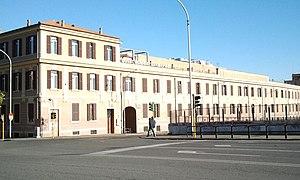
L'ancien Institut pharmaceutique Serono est un bâtiment de Rome, situé dans le quartier Prenestino-Labicano, près du pont Casilino.